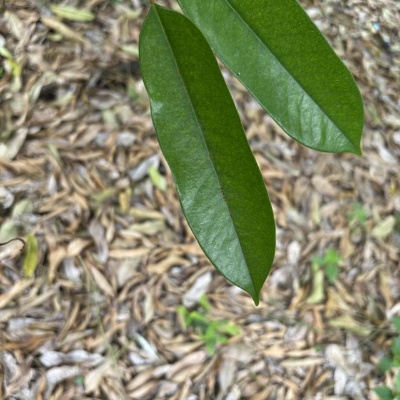
Label: Leaf_Healthy